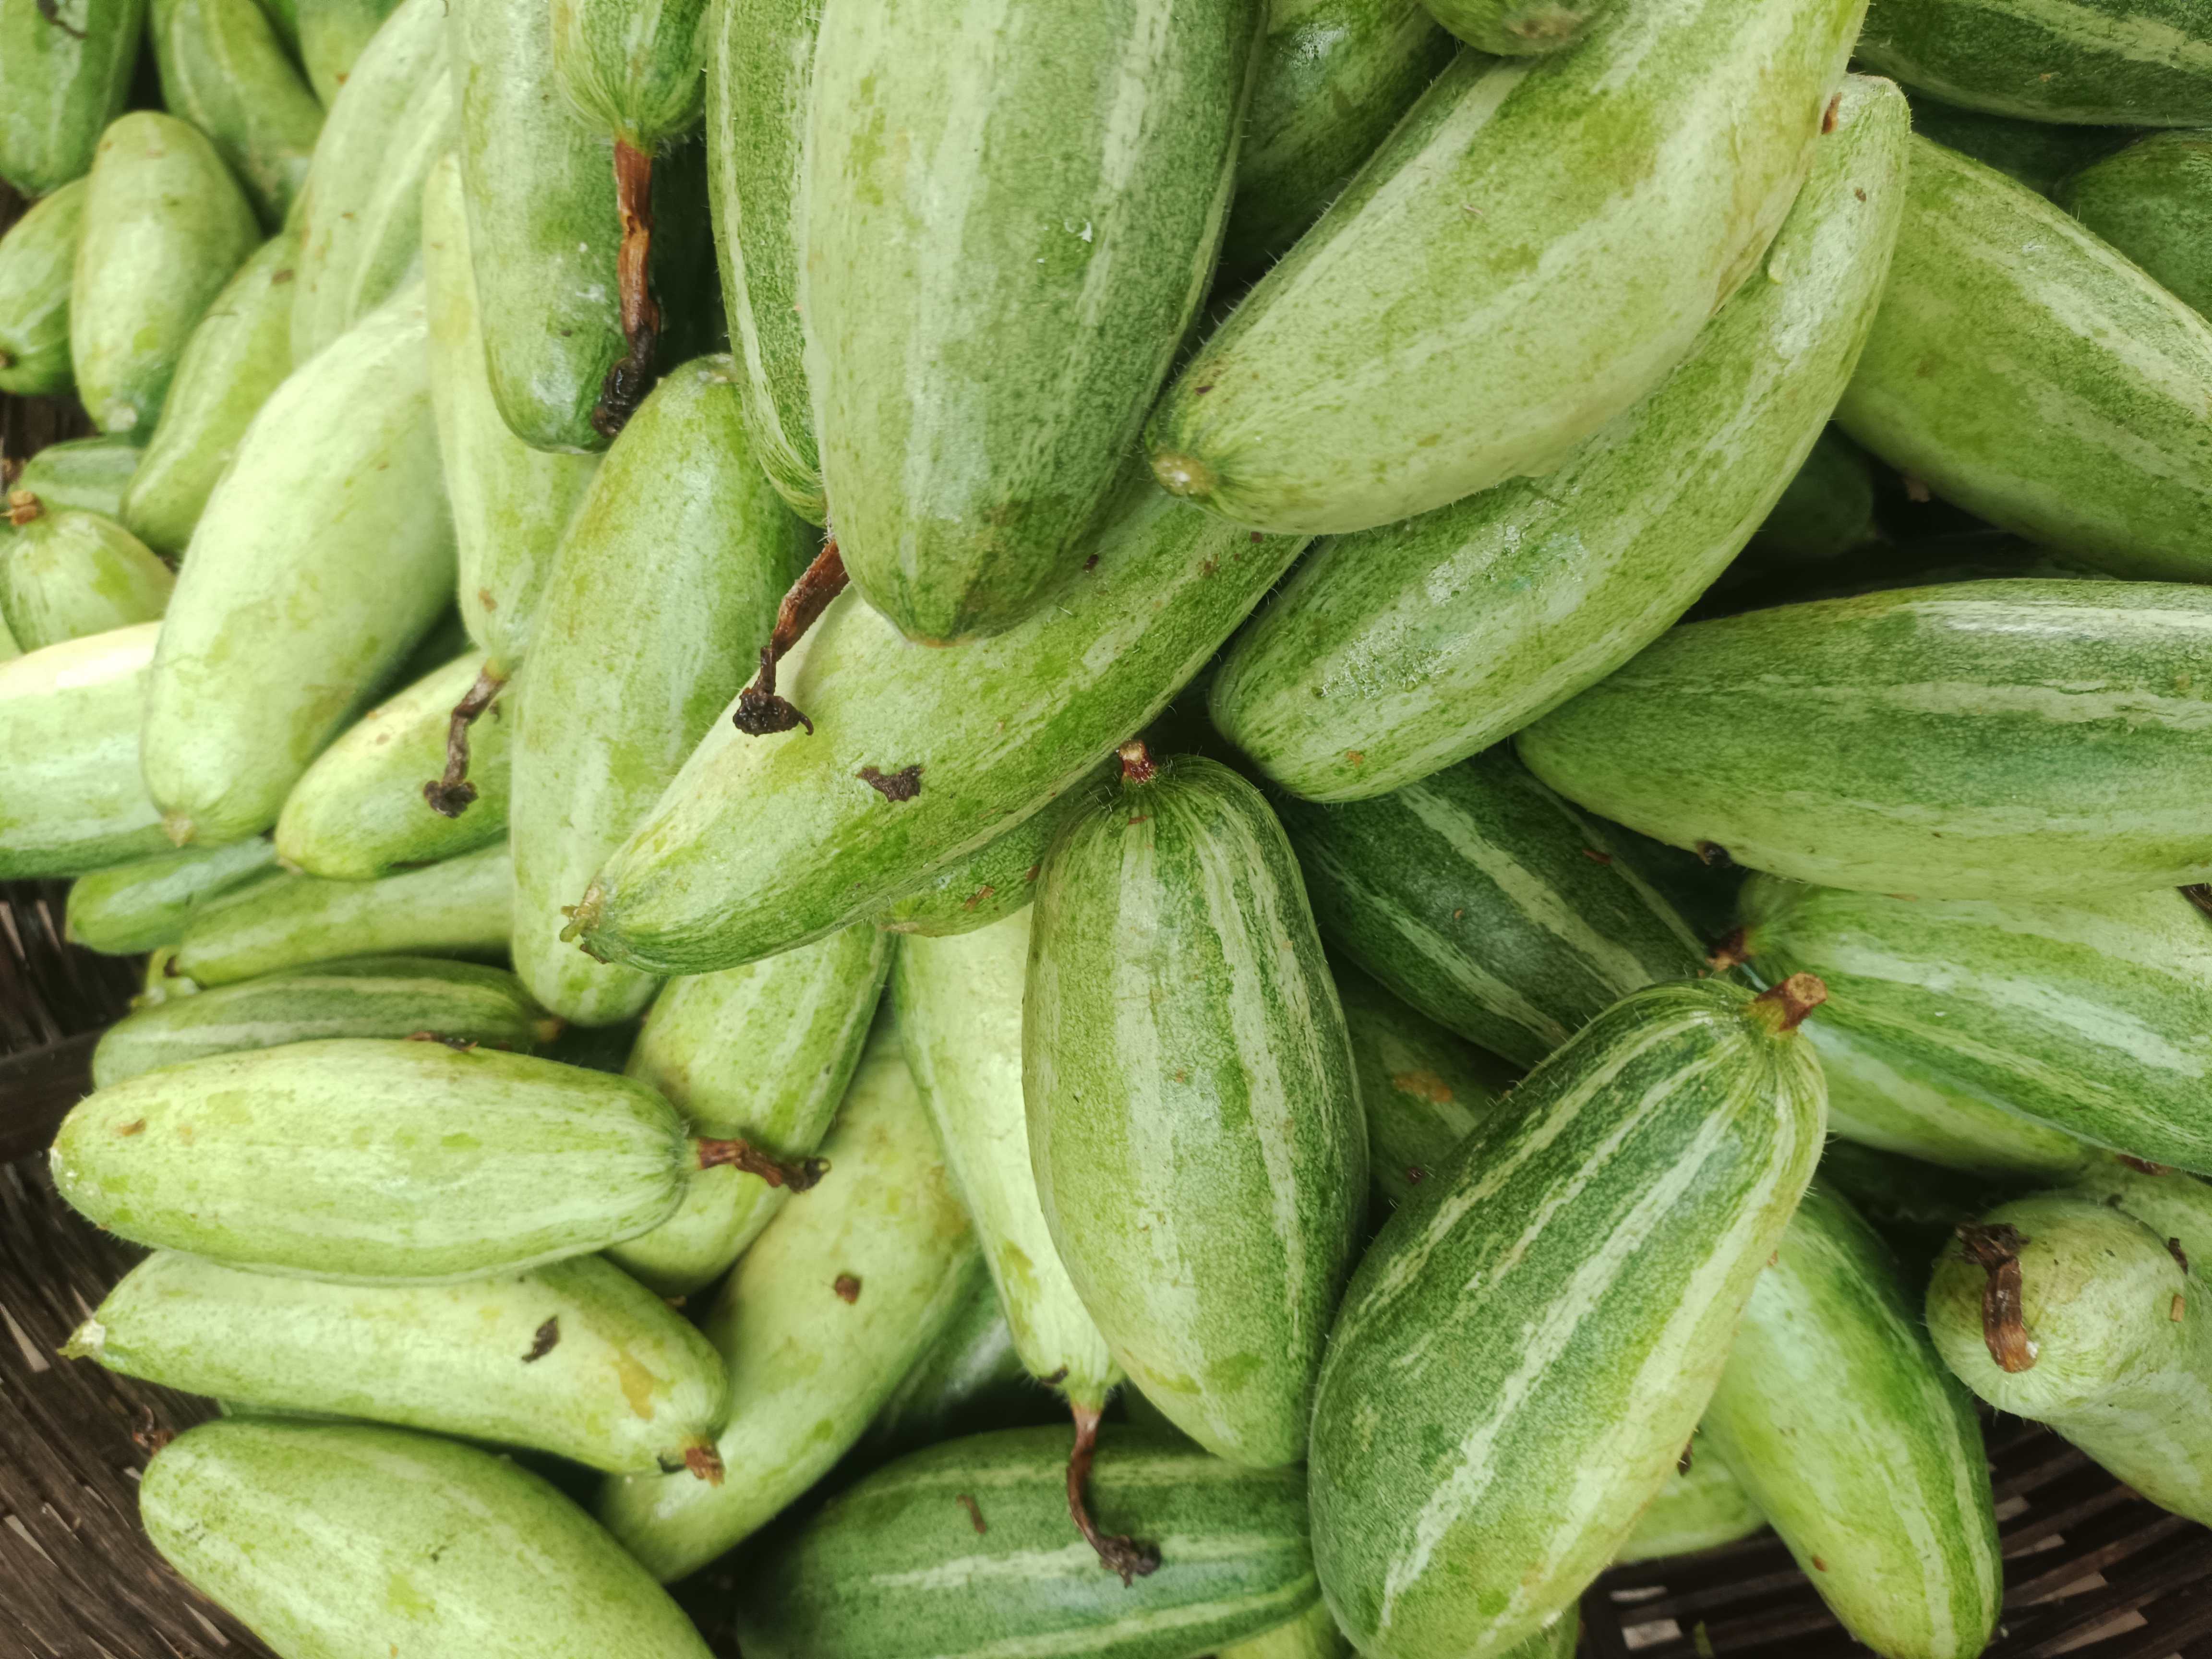
Label: Trichosanthes dioica